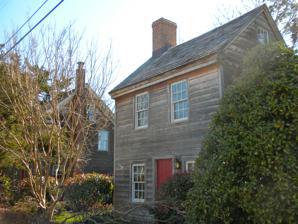
Building: Owen Coachman House
Country: Unknown
Year built: 1695
Historic house in New Jersey, United States United States historic place Owen Coachman House U.S. National Register of Historic Places New Jersey Register of Historic Places Show map of Cape May County, New Jersey Show map of New Jersey Show map of the United States Location 1019 Batts Lane, Lower Township, New Jersey Coordinates 38°57′36.6″N 74°55′45.4″W / 38.960167°N 74.929278°W / 38.960167; -74.929278 Built c. 1695–1730 Architectural style Postmedieval English NRHP reference No. 05000964 NJRHP No. 4459 Significant dates Added to NRHP September 9, 2005 Designated NJRHP July 22, 2005 The Owen Coachman House , also known as the Batts Lane Whaler's Cottage , is located at 1019 Batts Lane in Lower Township of Cape May County, New Jersey , United States. The original one-room house was built between 1695 and 1730 in Town Bank along the Delaware Bay . It was moved to its present location off Shunpike Road on Cape Island in 1846 by Owen Coachman, a free Black land owner. It was added to the National Register of Historic Places on September 9, 2005, for its significance in architecture and ethnic heritage. Restoration work performed on the property in the early 2000s won an award from the New Jersey Department of Environmental Protection for its quality and sensitivity to the historic nature of the house. See also National Register of Historic Places listings in Cape May County, New Jersey List of the oldest buildings in New Jersey References